Camping coach

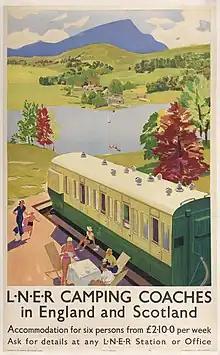
LNER Camping Coach Poster

The vehicles selected for conversion were varied but there were several common characteristics. They were mostly five-compartment, six-wheel coaches of 1880s and 1890s vintage. Most of the fittings were stripped out of three of the compartments including the partitions between them to make a living room and kitchen area. The remaining two compartments remained for use as bedrooms, these had the seat backs removed, providing four berths, and were fitted with two upper berths in one of the compartments, providing an additional two berths for a total of six berths.